Makeup (2002 film)

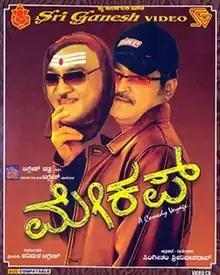
VCD cover

Makeup is a 2002 Indian Kannada-language comedy film directed by Singeetam Srinivasa Rao and starring Jaggesh in dual getups and Laila Patel. It was released on 8 November 2002. The film is a remake of the 2000 American film "Big Momma's House".